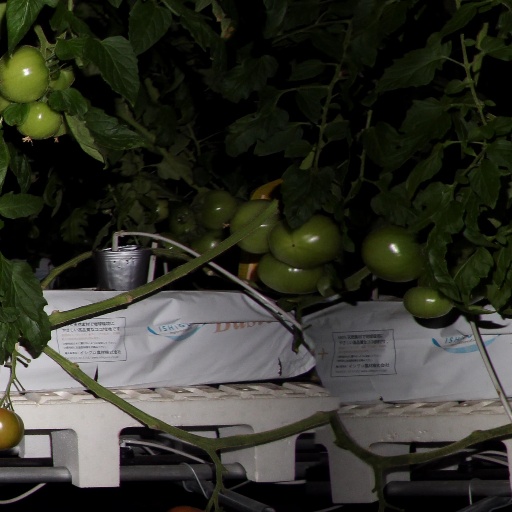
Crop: tomato